Helena Blavatsky

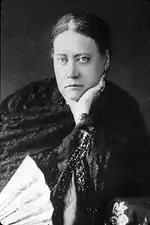
Blavatsky,

She claimed to have then received a message from Morya to travel to Constantinople, where he met her, and together they traveled overland to Tibet, going through Turkey, Persia, Afghanistan, and then into India, entering Tibet via Kashmir. There, they allegedly stayed in the home of Morya's friend and colleague, Master Koot Hoomi, which was near to Tashilhunpo Monastery, Shigatse. According to Blavatsky, both Morya and Koot Hoomi were Kashmiris of Punjabi origin, and it was at his home that Koot Hoomi taught students of the Gelugpa sect of Tibetan Buddhism. Koot Hoomi was described as having spent time in London and Leipzig, being fluent in both English and French, and like Morya was a vegetarian.